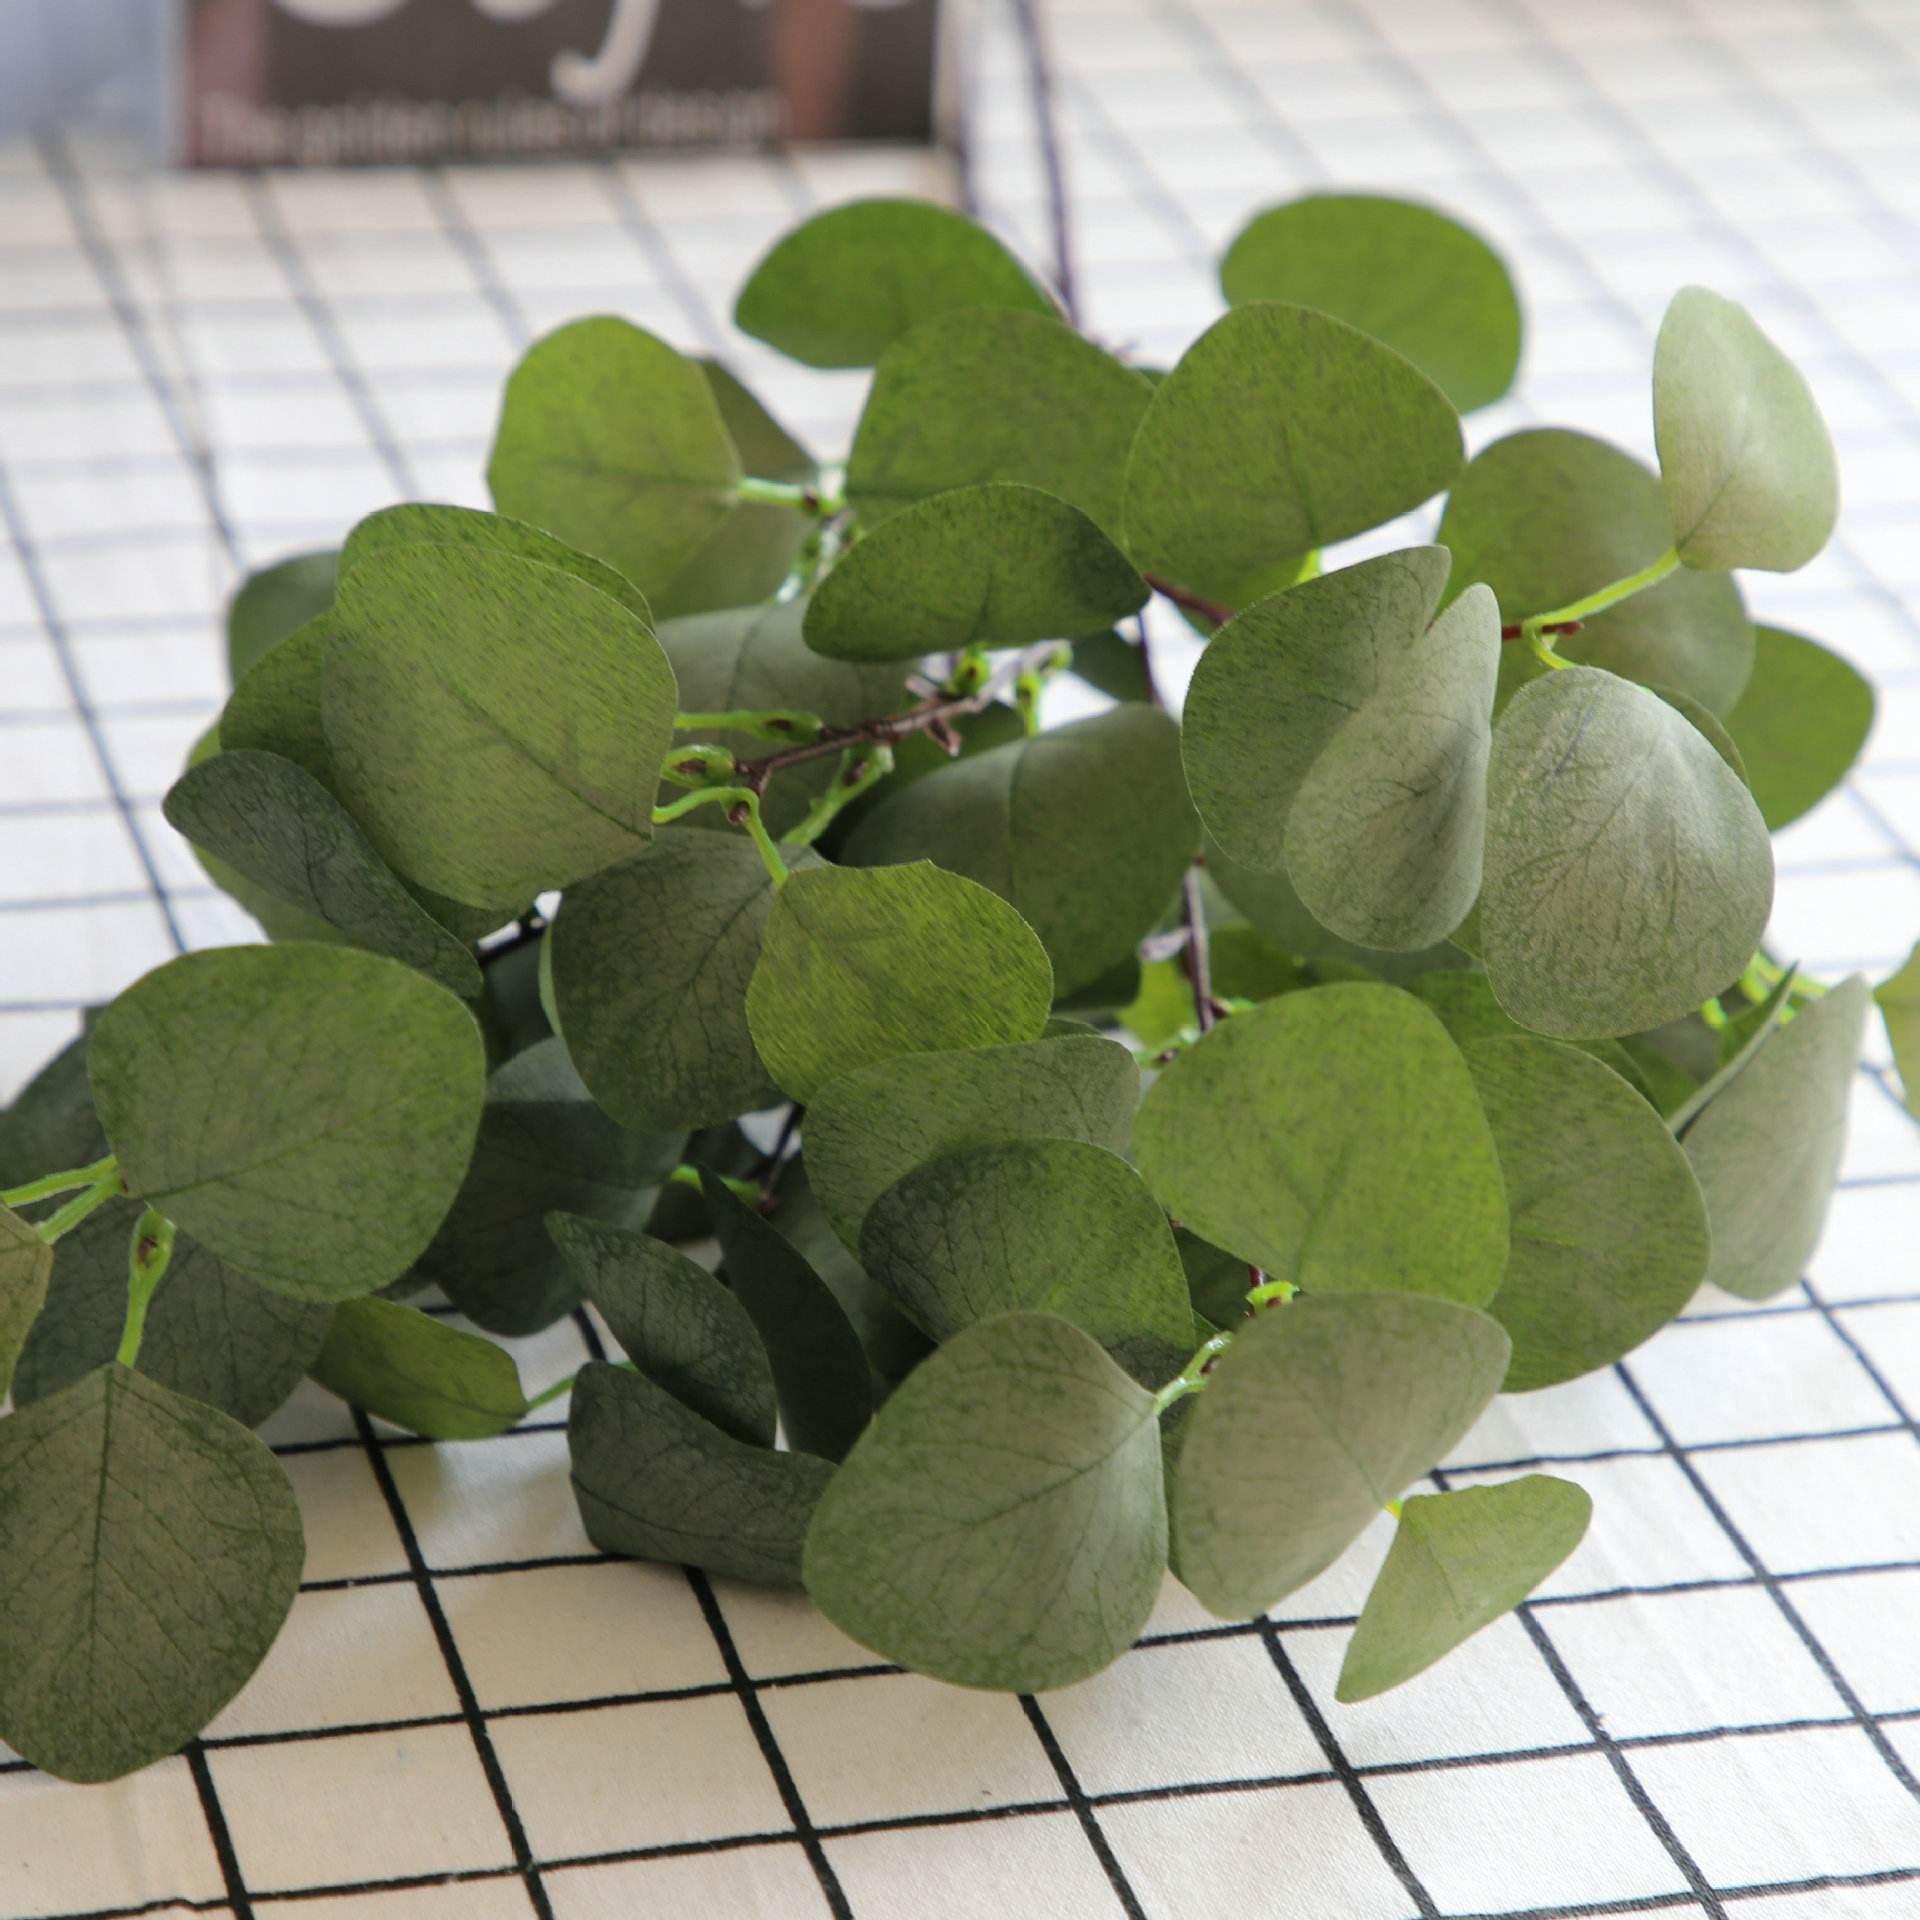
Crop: apple
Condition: healthy